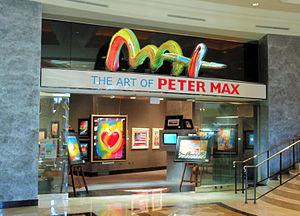
Peter Max, est un artiste juif américain d'origine allemande, né le 19 octobre 1937 à Berlin. Il est une des figures majeures du pop art et de l'art psychédélique américains.